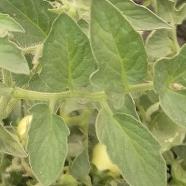
Crop: Tomato
Condition: healthy-leaf